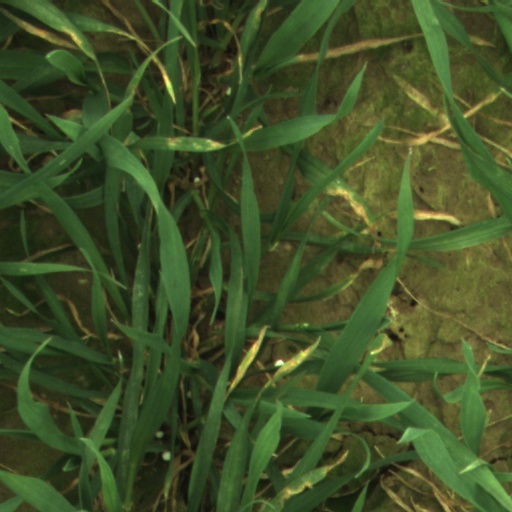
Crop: wheat